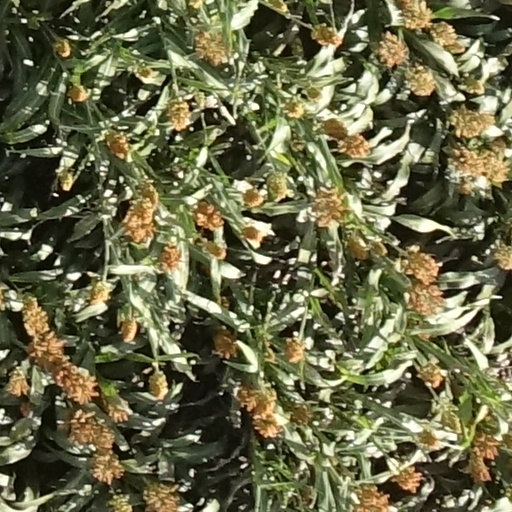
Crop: sorghum